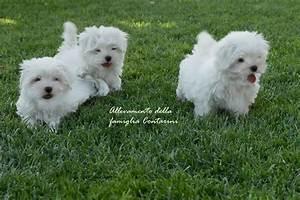
dog